Young Sinners (1958 film)

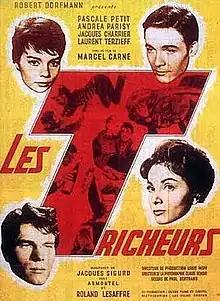

Young Sinners is a 1958 French-Italian film directed by Marcel Carné.